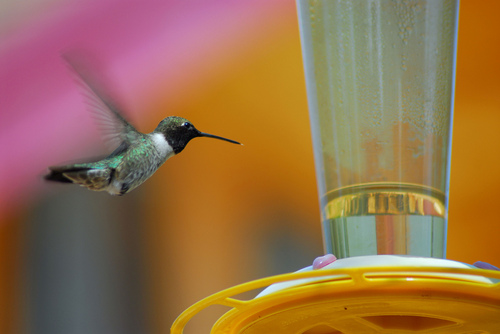
the bird has long beak when compared to its body with boack throat and green crown.
a small hummingbird with a very large, narrow pointed beak, and green speckled,colorful feathers covering its entire body except for its throat and nape which is solid white.
this bird is even smaller than most small sized birds and has a green shine on its back and head, with a long, needle like beak.
this bird is shiny green, white, and black in color with a long skinny beak, and black eye rings.
this bird has a black and white striped belly, a white neck, green sides and crown, a black throat, and a long thin bill.
a small bird with a small long pointed beek flutters above a feeder.
this bird is white, black, and green in color, with a very skinny beak.
this particular bird has a belly that is white spots and gray with teal on the sides
this bird has wings that are blue and has a white bellya shimmering long beaked bird with small body and white ringed neck.
Species: Anna Hummingbird